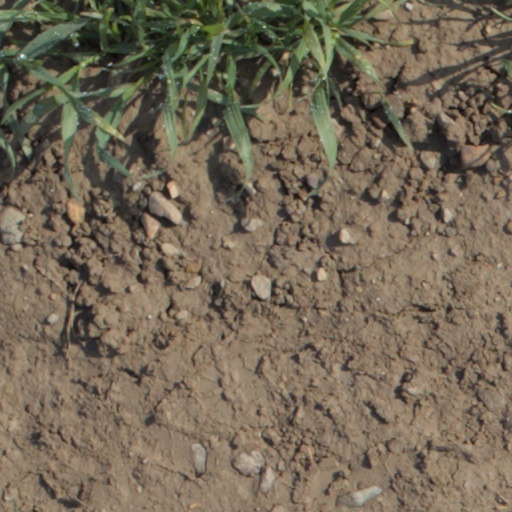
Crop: wheat